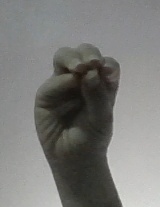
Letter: ha